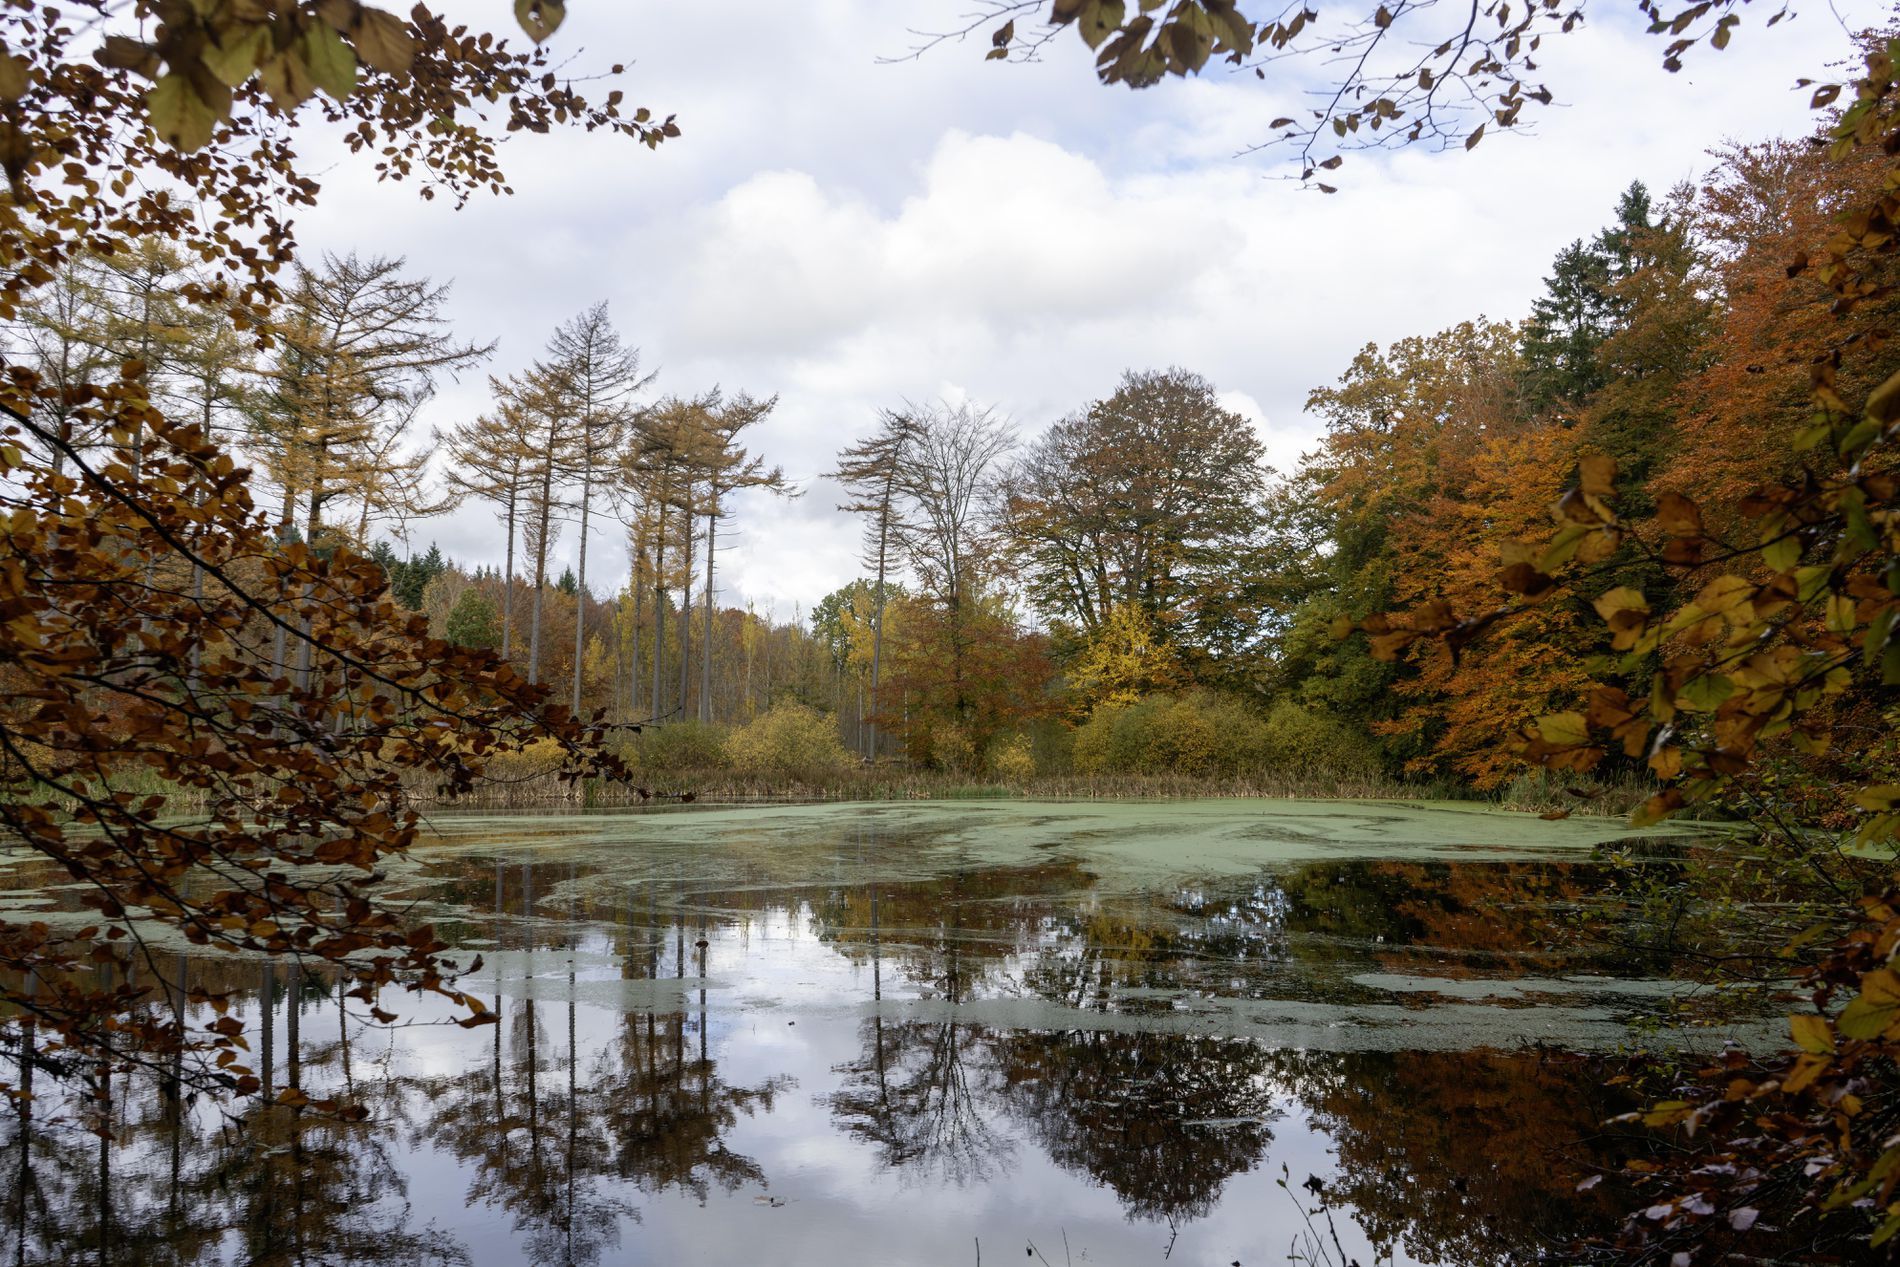
Autumn Lake
The image shows a lake surrounded by trees from all directions. Its waters reflect the trees and the cloudy sky.
A long shot for an image features soft and distributed lighting, with sunlight filtering through the clouds. The blend of warm autumn leaves with the blue sky, and the calm lake enhances the details of the scene and adds a sense of depth. The image conveys a feeling of tranquility and stillness, capturing the beauty of nature in a peaceful moment.
Labels: Land, Nature, Outdoors, Pond, Water, Swamp, Plant, Tree, Vegetation, Scenery, Person, Woodland, Lake, Fir, Grove, Wilderness, Landscape, Tree Trunk, Jungle, Leaf, Rainforest, Sky
Camera: SONY ILCE-7RM2
Lens: FE 28-70mm F3.5-5.6 OSS
Aperture: F6.3
Exposure: 1/100 sec
ISO: 100
Focal length: 28.0 mm